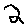
Label: 2